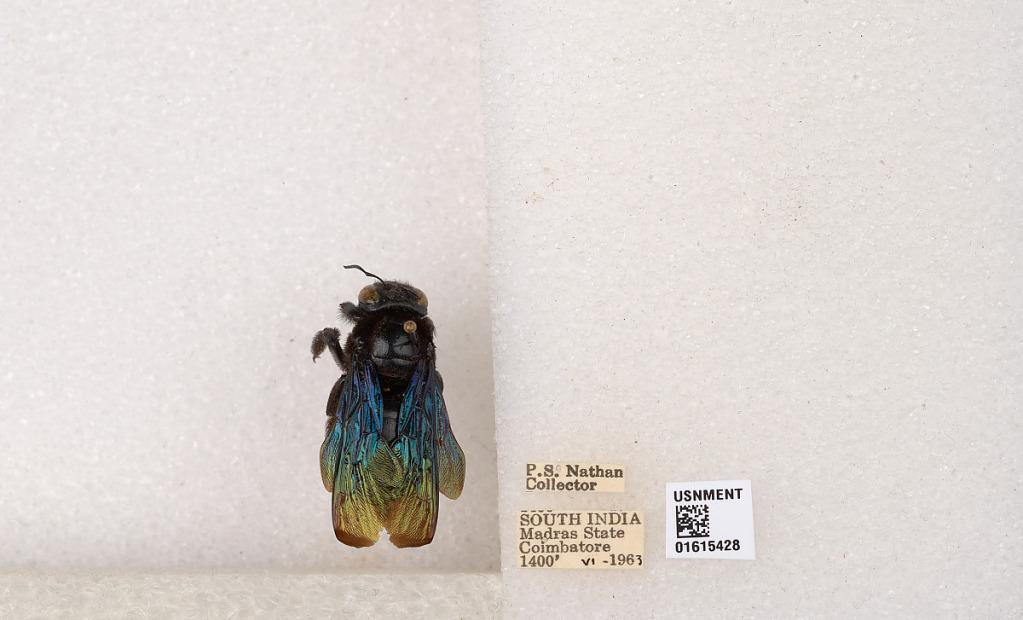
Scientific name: Xylocopa (Biluna) auripennis auripennis Lepeletier
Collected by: P. Nathan
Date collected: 1963-6-1
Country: India
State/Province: Tamil Nadu
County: Coimbatore
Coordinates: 10.9955, 76.9034